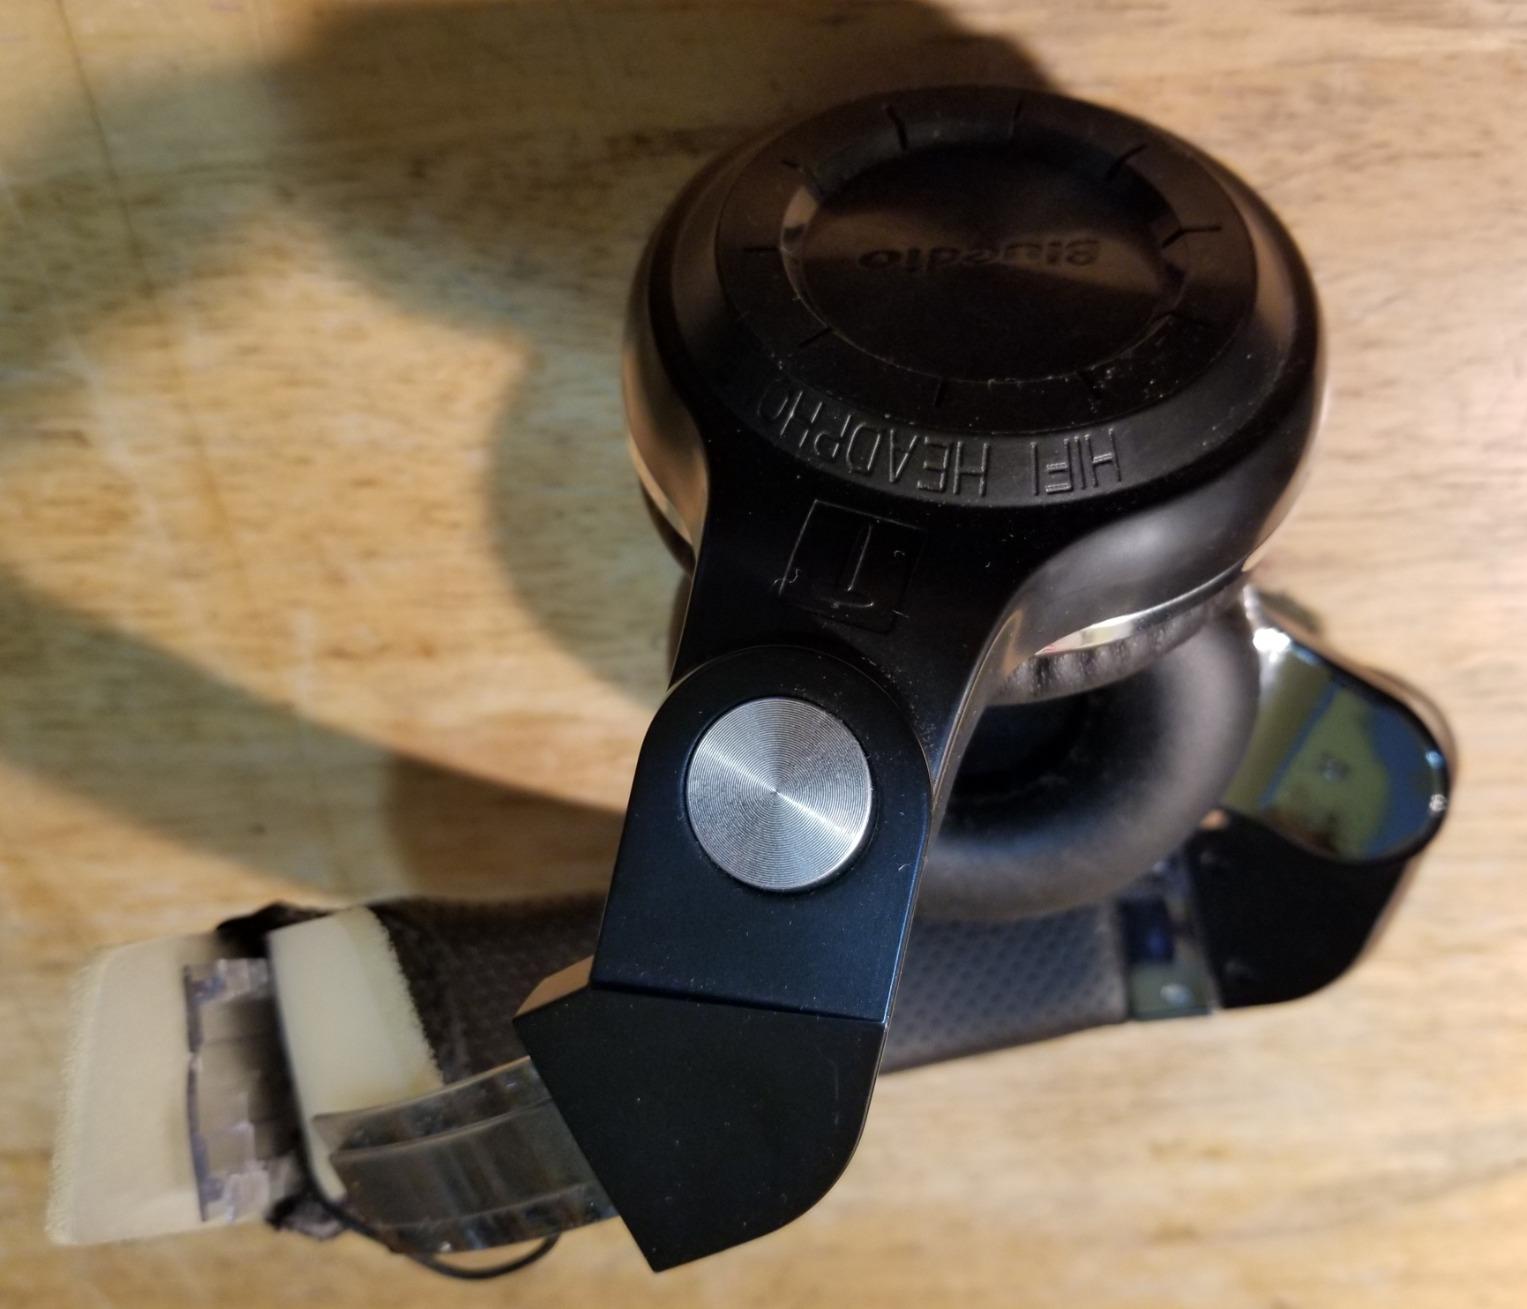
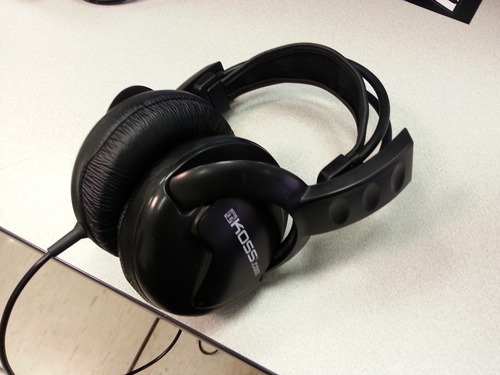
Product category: headphones
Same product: no